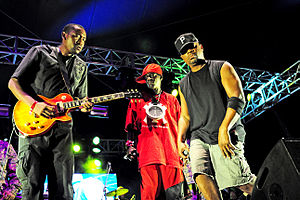
Navne i Rock and Roll Hall of Fame / Udøvende kunstnere
Navne i Rock and Roll Hall of Fame er en oversigt over de navne, der er optaget i Rock and Roll Hall of Fame i USA. Listen er ikke komplet, se den på Rock and Roll Hall of Fames liste over de optagne navne.